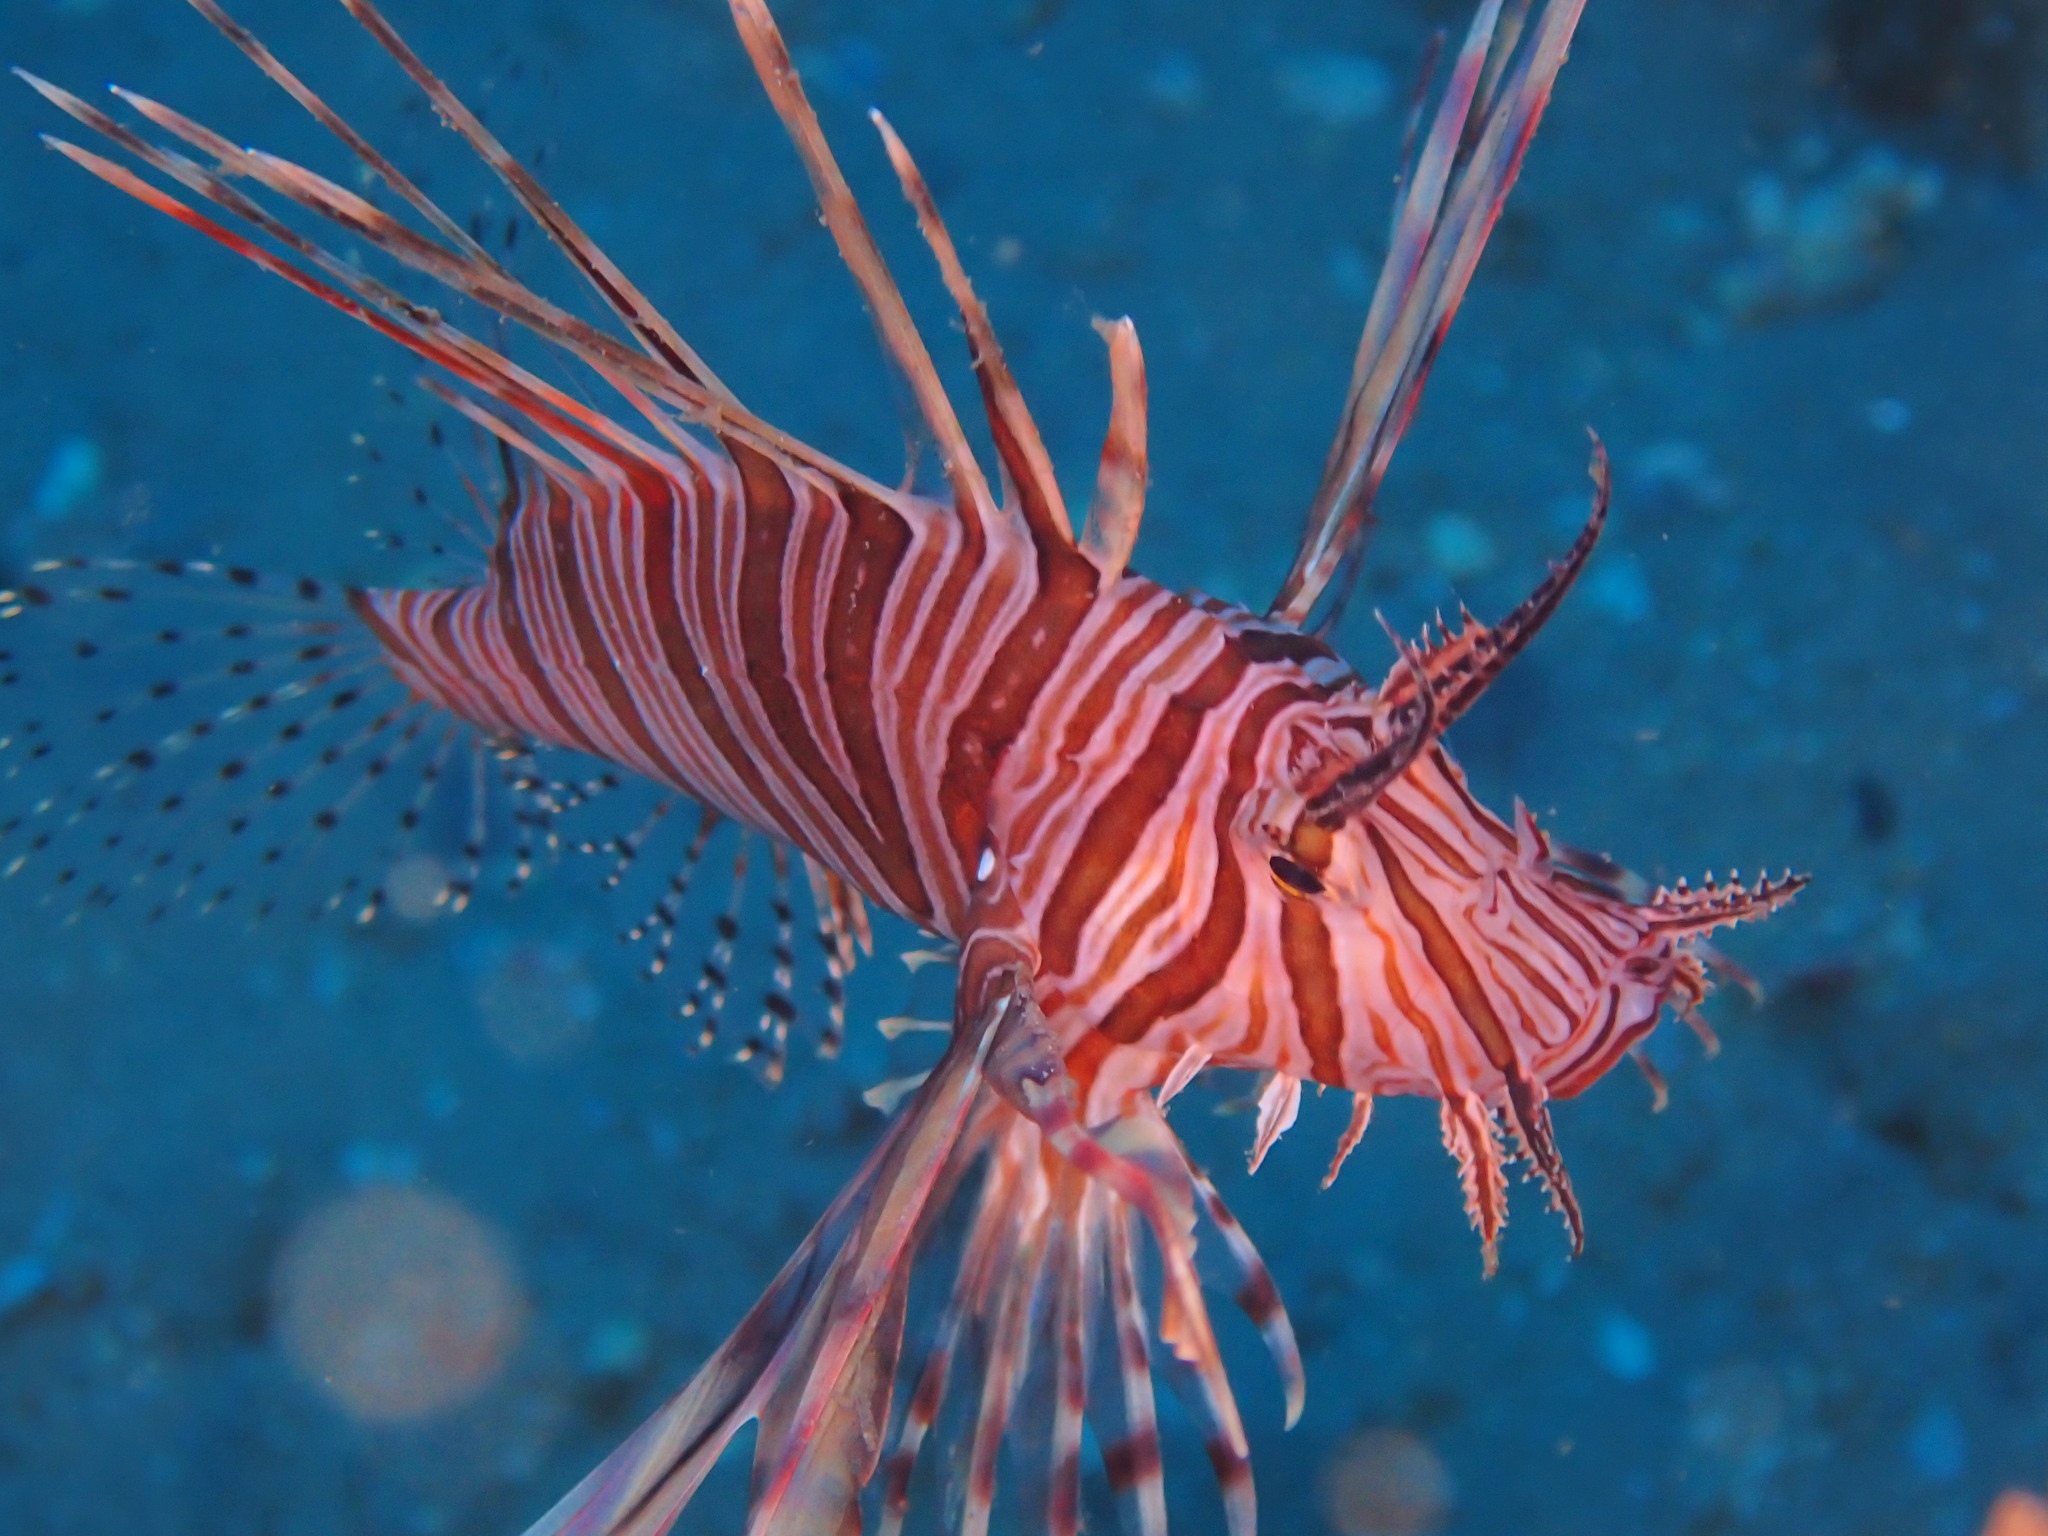
Pterois volitans (Red Lionfish)